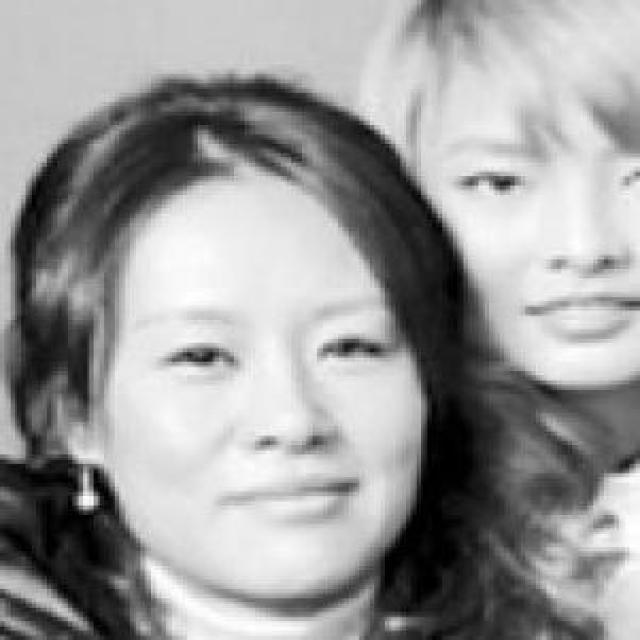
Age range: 21-44